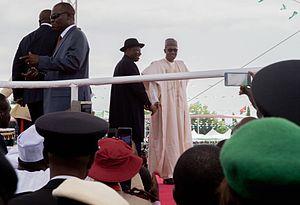
L'insurrection djihadiste au Nigeria ou insurrection de Boko Haram est un conflit armé qui éclate en 2009 dans le nord du Nigeria. Cette guerre oppose l'État nigérian, le Cameroun, le Tchad et le Niger aux groupes salafistes djihadistes de Boko Haram et Ansaru, dont le but est d'établir un califat et d'instaurer la charia.